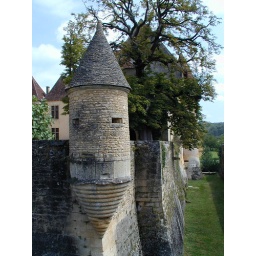
A lookout tower in the wall of the Chateau de Losse, Perigord, France.